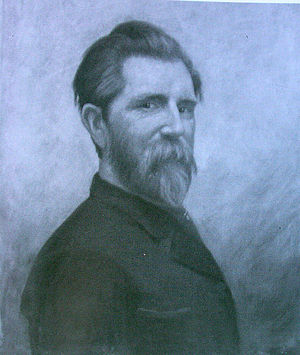
Hans Dahl
maleren Hans Dahl
Hans Dahl kan henvise til flere personer: